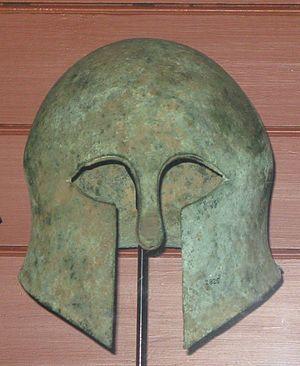
L'Industrie étrusque est d'abord métallurgique car elle s'appuie sur une région riche en matières premières, une véritable « Étrurie du fer » autour de Populonia et de l’île d’Elbe. Également soucieux de leur mythologie, Velch est la déesse du feu et des métaux.
La métallurgie étrusque s'appuie sur la métallurgie de matières premières disponibles en abondance. À cet effet, il est possible d'effectuer le constat que les terres d'Étrurie possèdent non-seulement un sous-sol en ressources métallifères, et, de surccroît, les espaces étrusques sont dotés de nombreux massifs arborifères fournissant ainsi un matériau combustible en grande quantité.
L'histoire militaire étrusque, comme celles des cultures contemporaines de Grèce et de Rome antique, obéit à une tradition importante : en plus de marquer le rang et la puissance de certains individus dans la culture étrusque, la guerre était une aubaine économique considérable à leur civilisation. Comme de nombreuses sociétés antiques, les Étrusques ont mené des campagnes durant les mois d'été. Les raids dans les régions voisines, en essayant de gagner du terrain et la lutte contre les pilleurs étaient considérés comme un moyen d'acquérir de précieuses ressources comme la terre, des biens de prestige et des esclaves.